Rudolf Ising

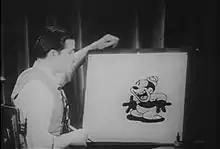
Ising with Bosko in "Bosko, the Talk-Ink Kid" (1929)

Rudolf Carl "Rudy" Ising (August 7, 1903 – July 18, 1992) was an American animator best known for collaborating with Hugh Harman to establish the Warner Bros. and MGM Cartoon studios during the early years of the golden age of American animation. In 1940, Ising produced William Hanna and Joseph Barbera's first cartoon, "Puss Gets the Boot", a cartoon featuring characters later known as Tom and Jerry.